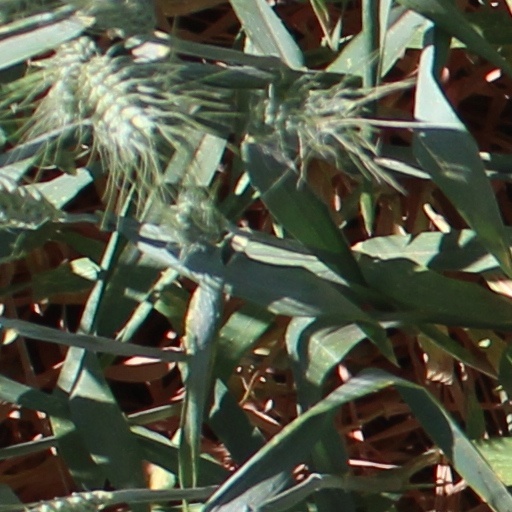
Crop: wheat